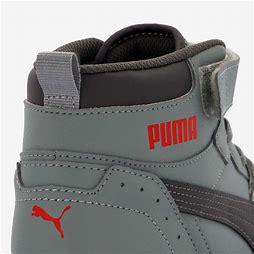
Brand: Puma
Model: Rebound Joy